Mount Storm Power Station

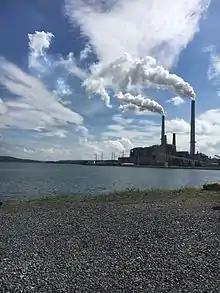
Mount Storm Power Station from the boat ramp overlooking the lake

The Mount Storm Generating Station, located on the west bank of Mount Storm Lake from Bismarck, West Virginia, United States, is a coal-fired power station owned by Dominion Resources. The facility's three units use around 15,000 tons of coal per day to generate more than 1,600 megawatts of electricity from the coal synfuel for around 2 million people in Northern Virginia.